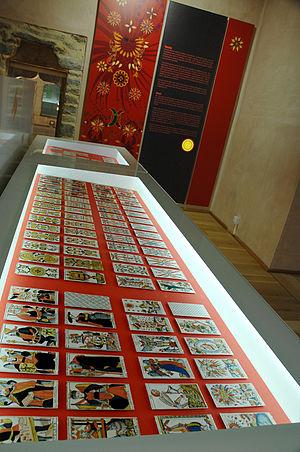
Le musée Fournier des cartes à jouer, situé à Vitoria-Gasteiz, est consacré à la conservation, à l'évaluation, à l'étude et à l'exposition de cartes à jouer, du monde entier et de tous les temps, pour l'intérêt du public, des chercheurs, des étudiants et des collectionneurs.